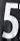
Number: 5